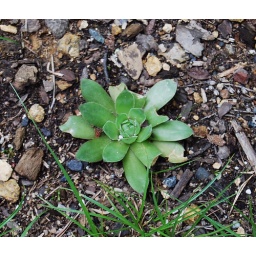
spotted this growing near the tree stump with the fern